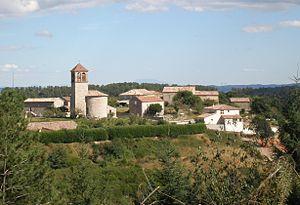
Le village de Lentillères
Lentillères est une commune française, située dans le département de l'Ardèche en région Auvergne-Rhône-Alpes.